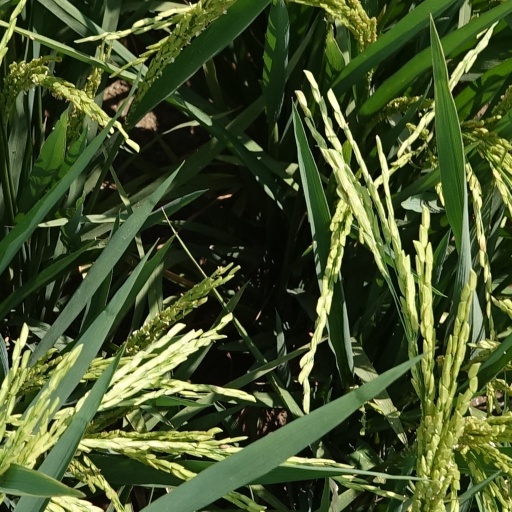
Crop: rice